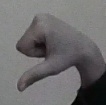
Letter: waw